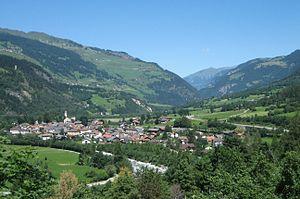
Andeer est une commune suisse du canton des Grisons.
La vallée de Schams appelé en allemand Schams et en romanche Val Schons est une vallée du canton des Grisons en Suisse.